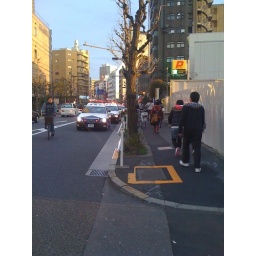
Tons of cops busting some Japanese gangster in a car park near my office